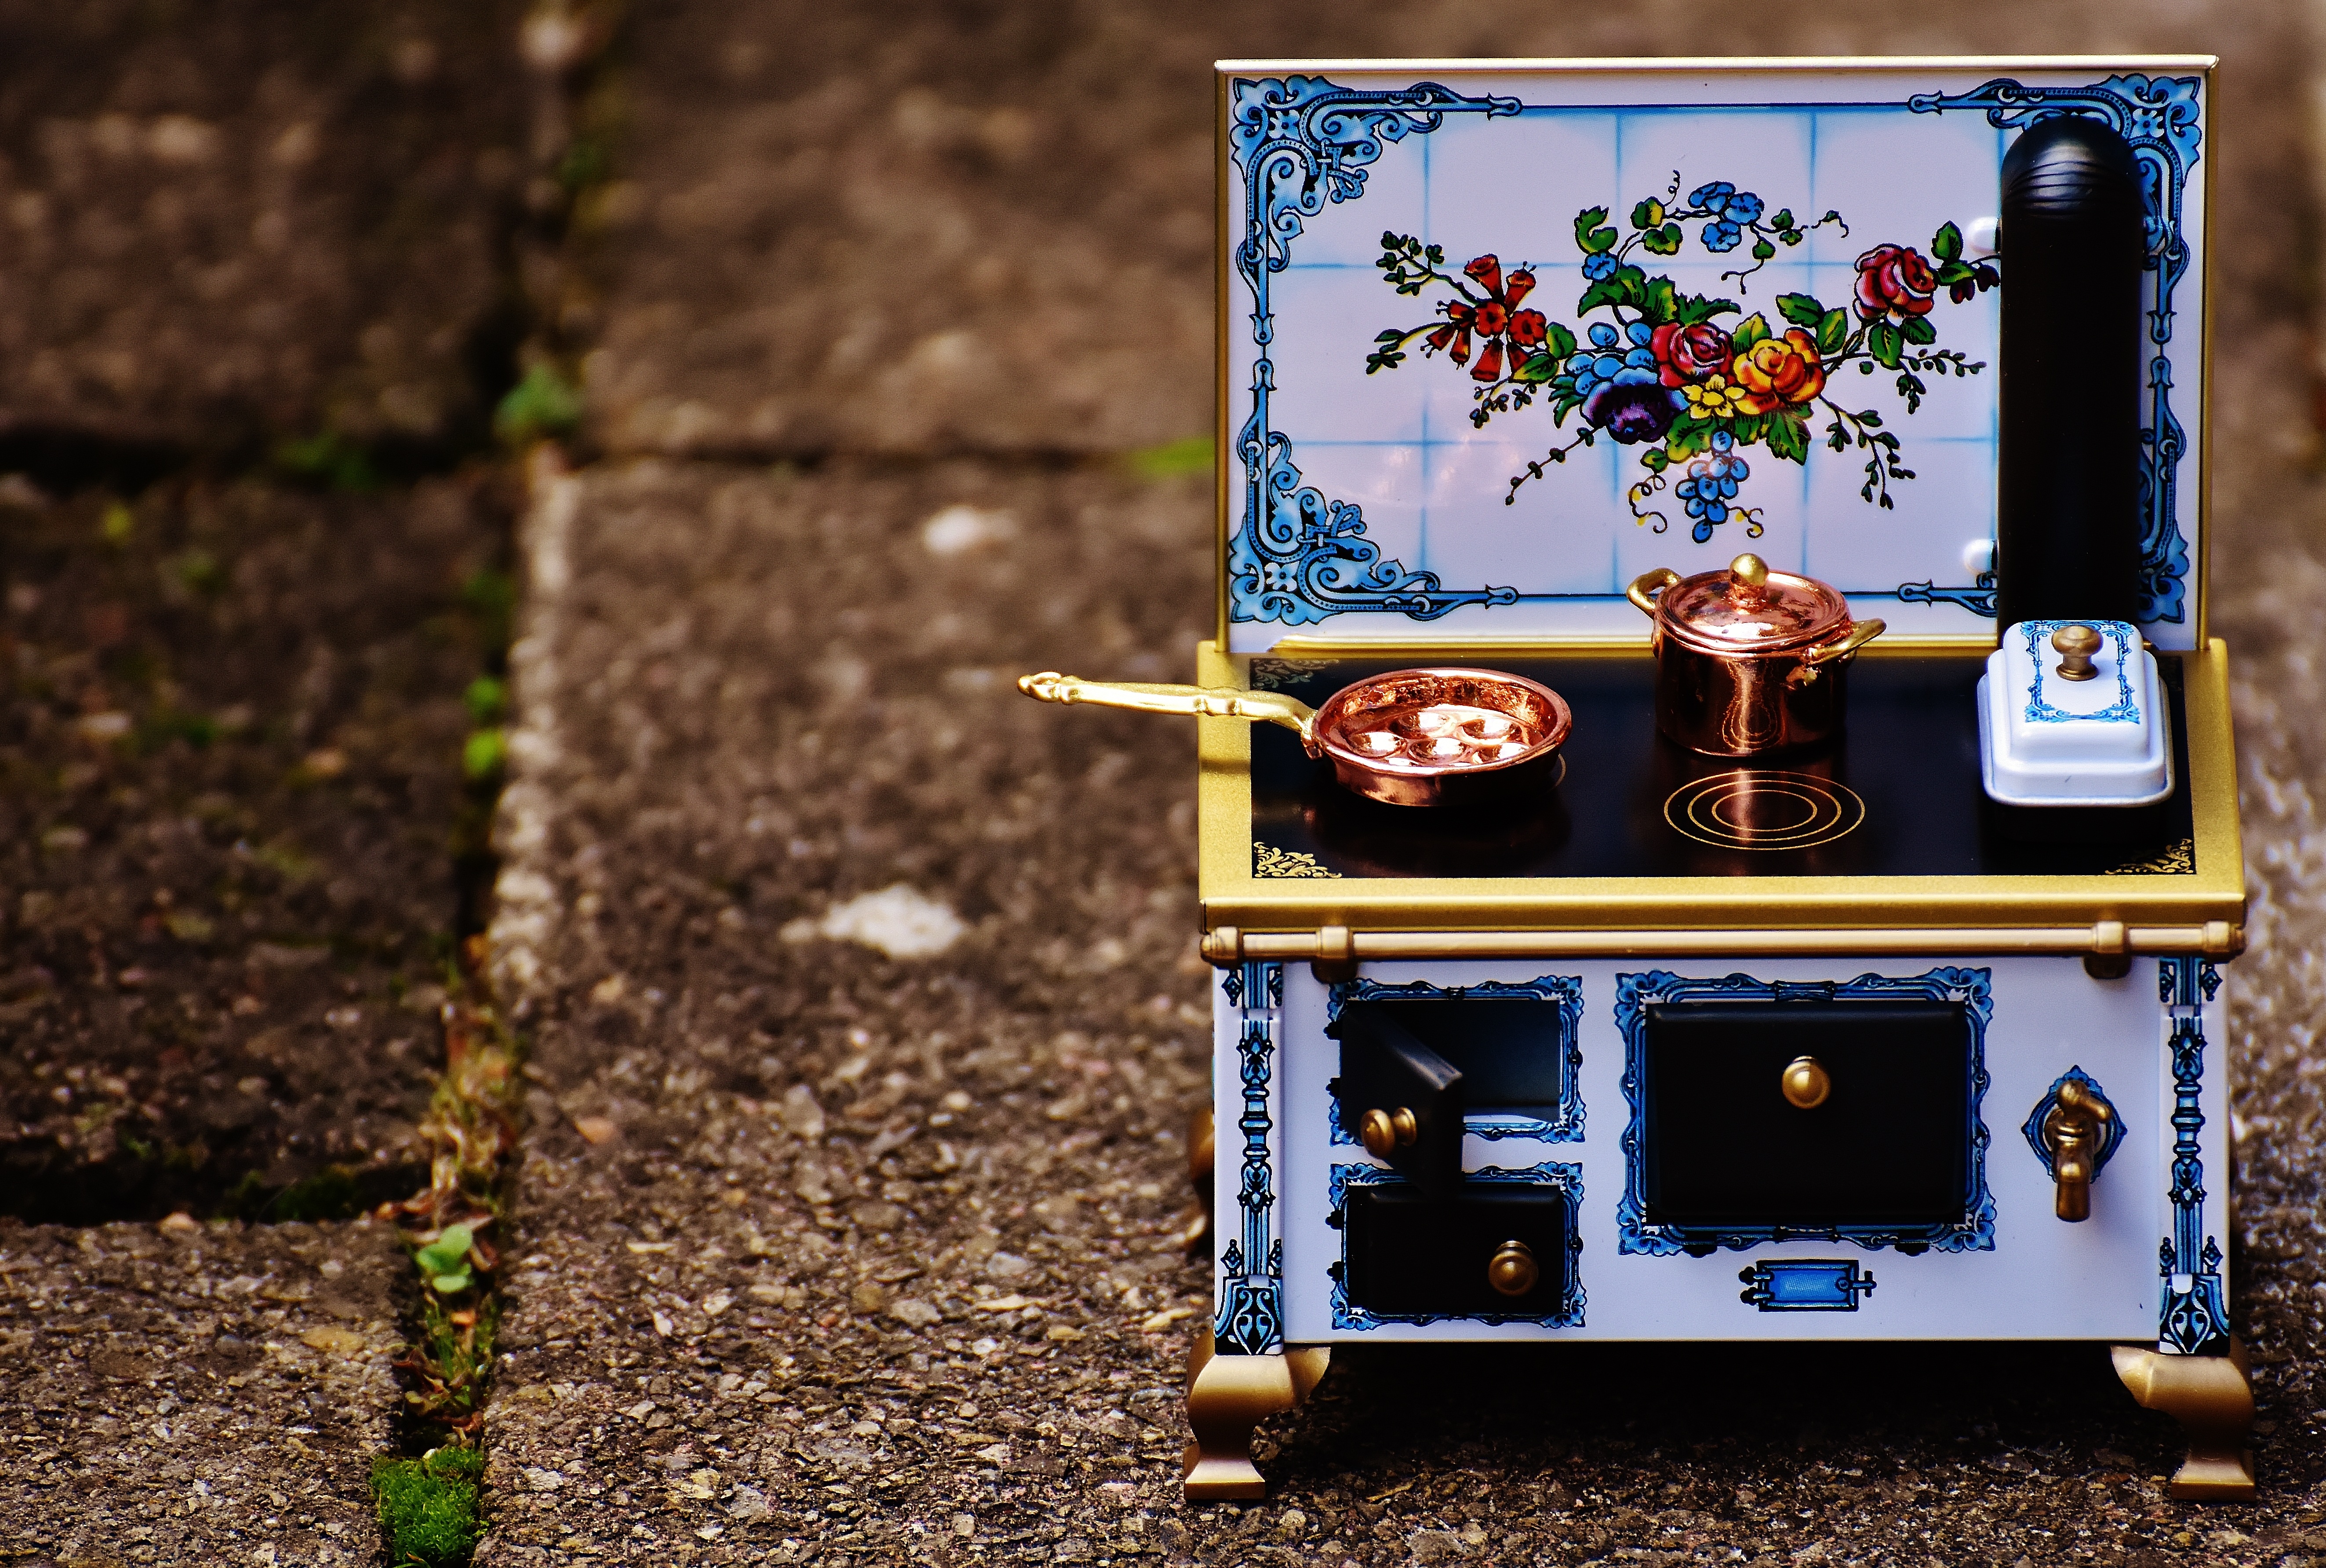
antique, old, kitchen, toy, heat, cook, stove, sheet, oven, screenshot, dolls houses, dolls furniture, old furnace